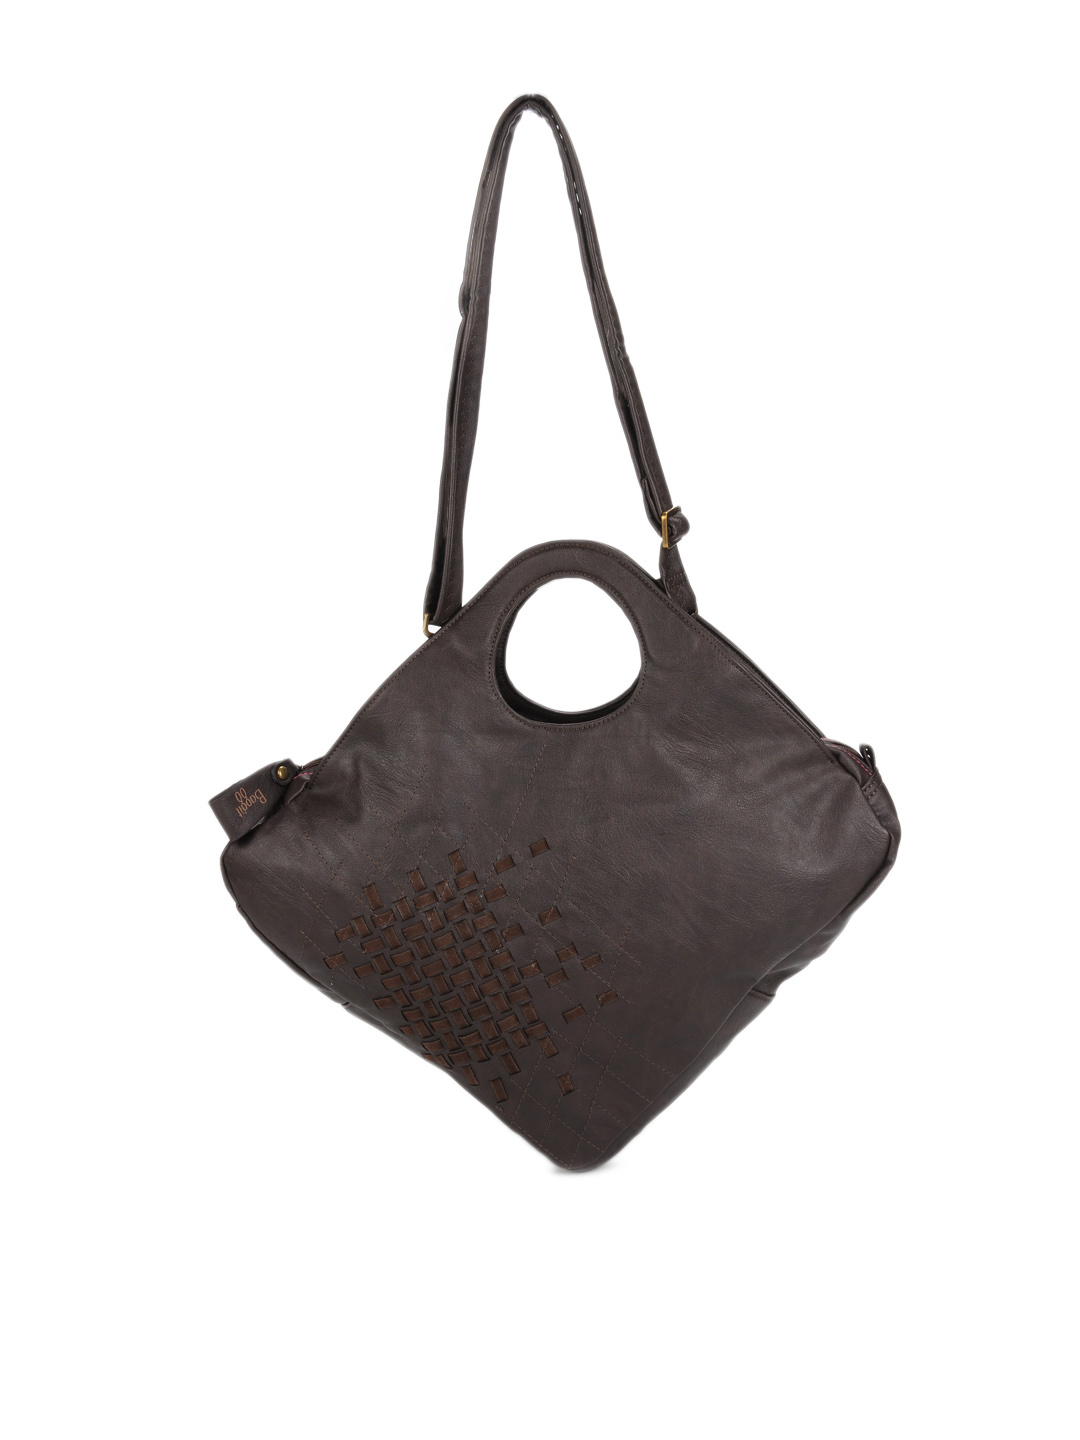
Baggit Women Brown Handbag
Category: Accessories / Bags / Handbags
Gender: Women
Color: Brown
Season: Summer 2012
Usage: Casual